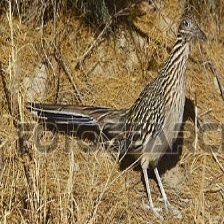
Species: ROADRUNNER
Scientific name: GEOCOCCYX